Sky position (RA, Dec in degrees): 219.457, 6.748
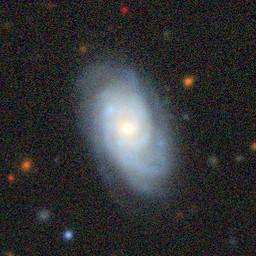
Galaxy morphology: Unbarred Tight Spiral Galaxies